Robert M. Widney

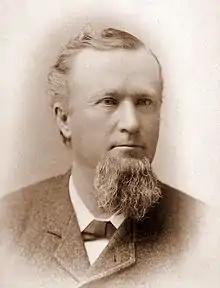
Robert M. Widney

Robert Maclay Widney (December 23, 1838 – November 14, 1929) was an American lawyer, judge, and one of the founders of the University of Southern California (USC).